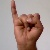
The image shows a hand gesture representing the letter 'I' in Indian Sign Language.